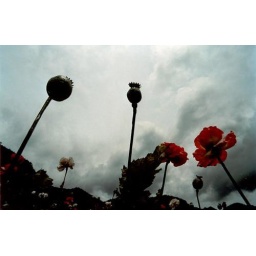
under the gray sky